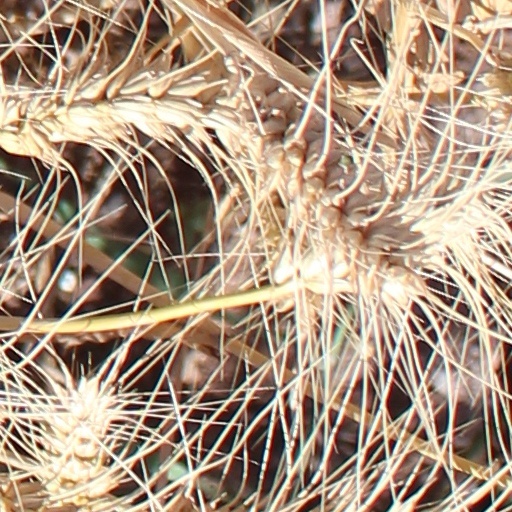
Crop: wheat